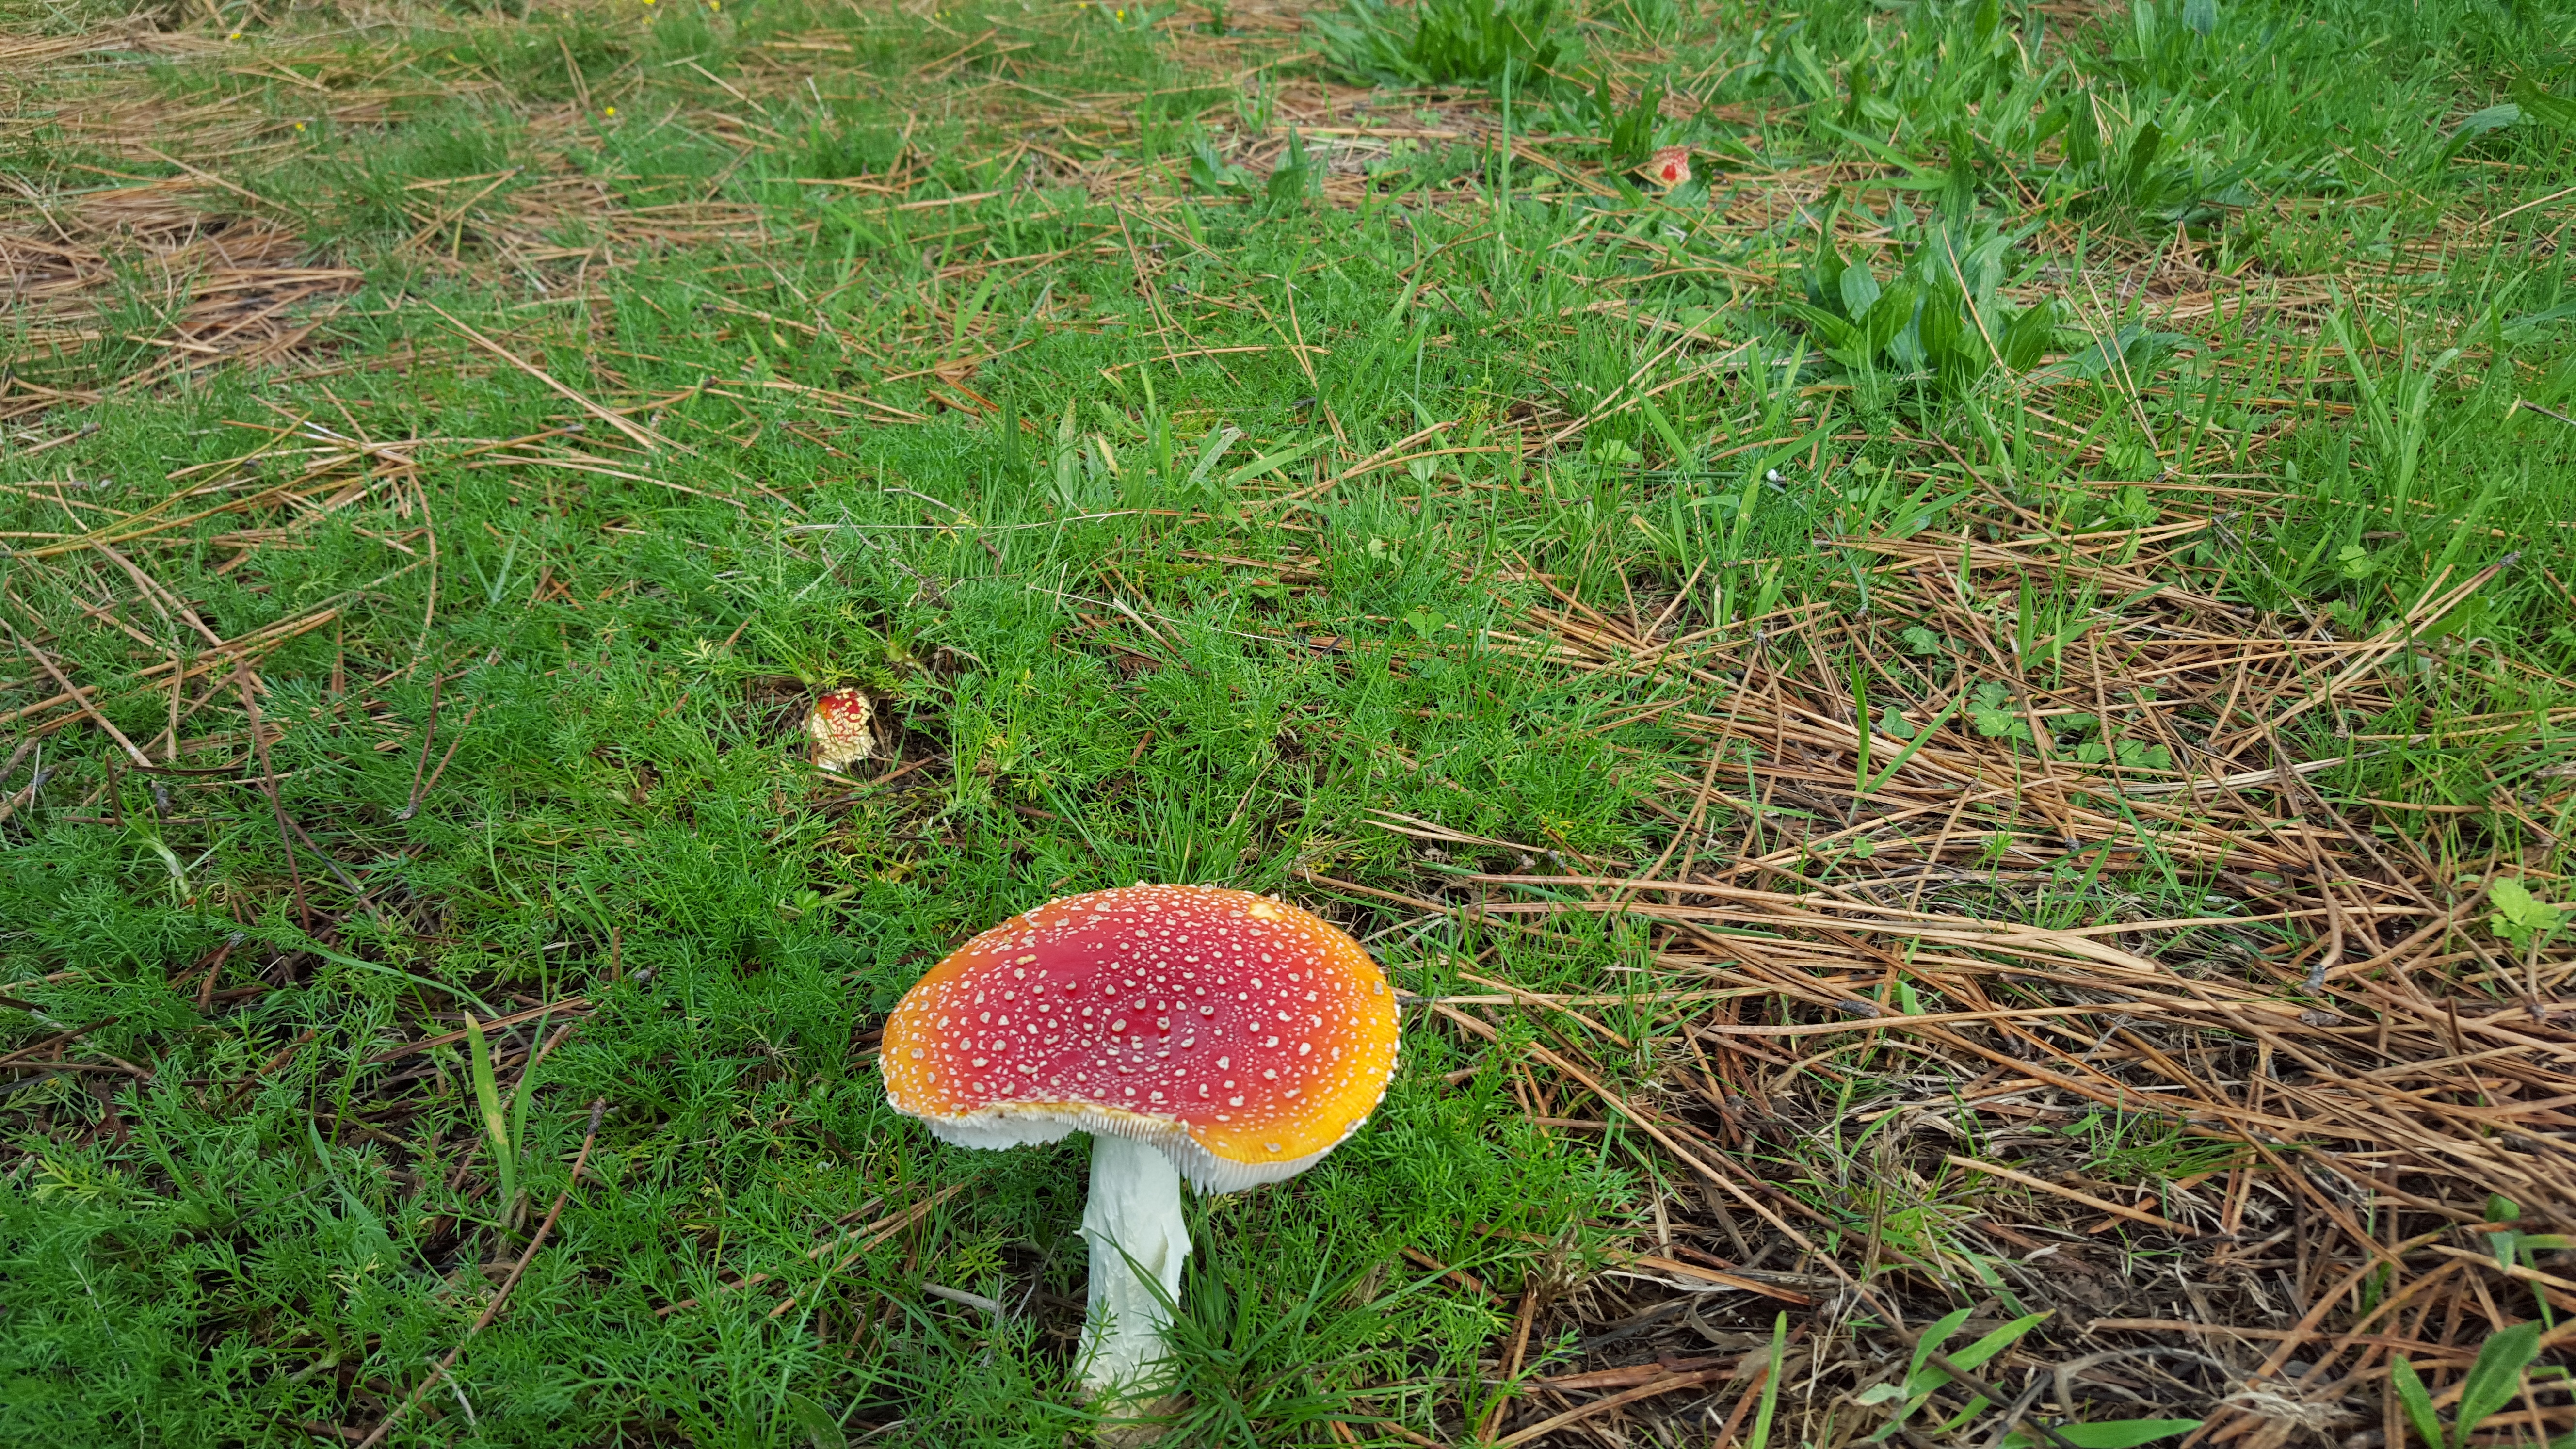
nature, forest, grass, lawn, meadow, leaf, flower, red, autumn, soil, botany, mushroom, flora, fauna, fungus, fungi, toxic, amanita, beauty, woodland, habitat, agaric, amanita muscaria, autumn forest, edible mushroom, amanita muscarias, grass family, medicinal mushroom